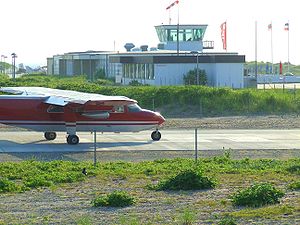
Flugplatz Helgoland / Historie
Kontroltårn og terminalbygning
Flugplatz Helgoland, er en regional lufthavn på Dynen, 1 km øst for Helgoland, Kreis Pinneberg, i delstaten Slesvig-Holsten, Tyskland.